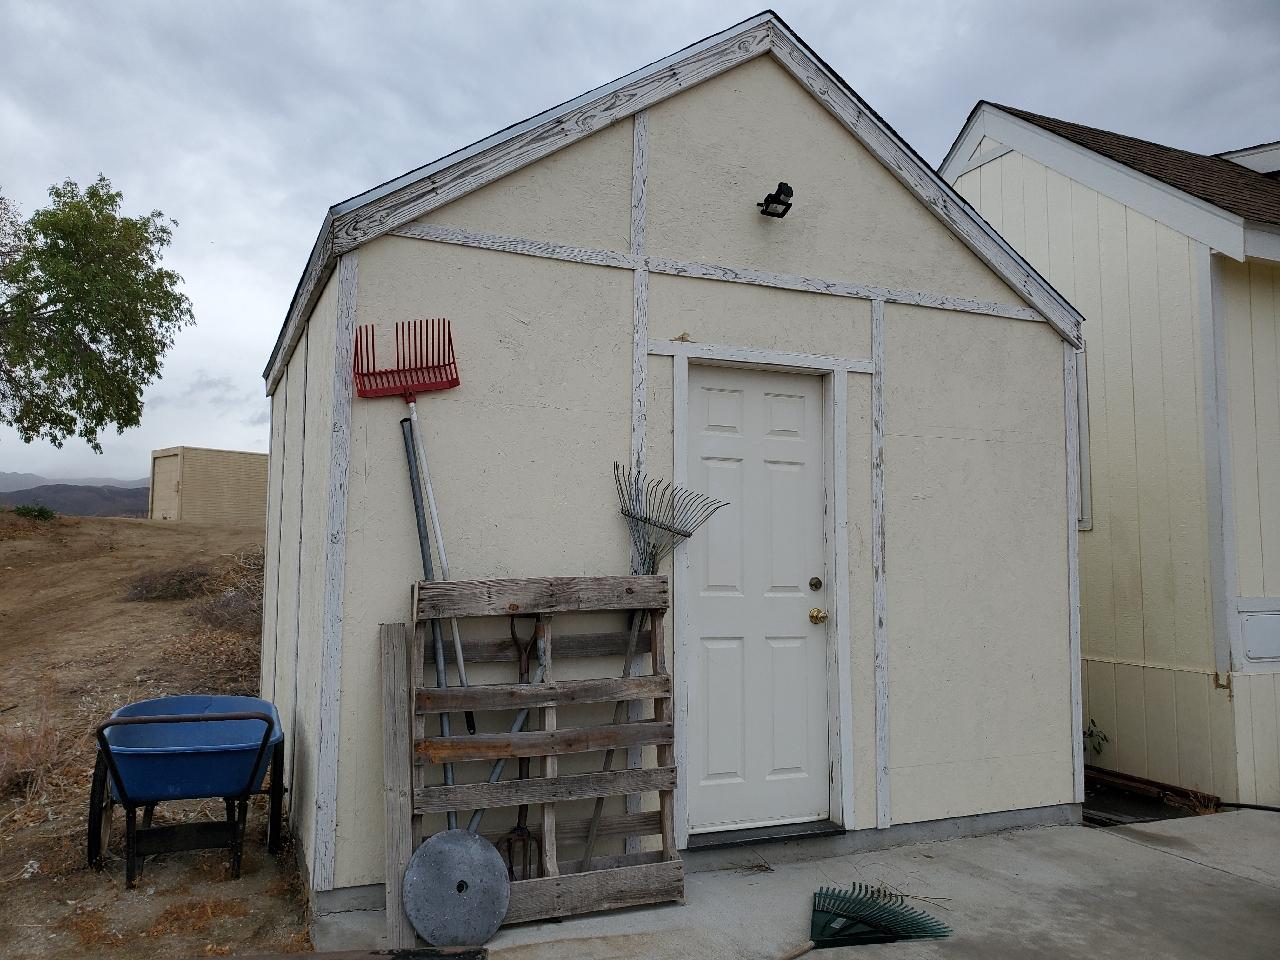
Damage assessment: no_damage